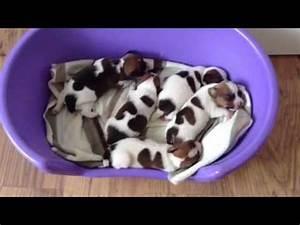
dog